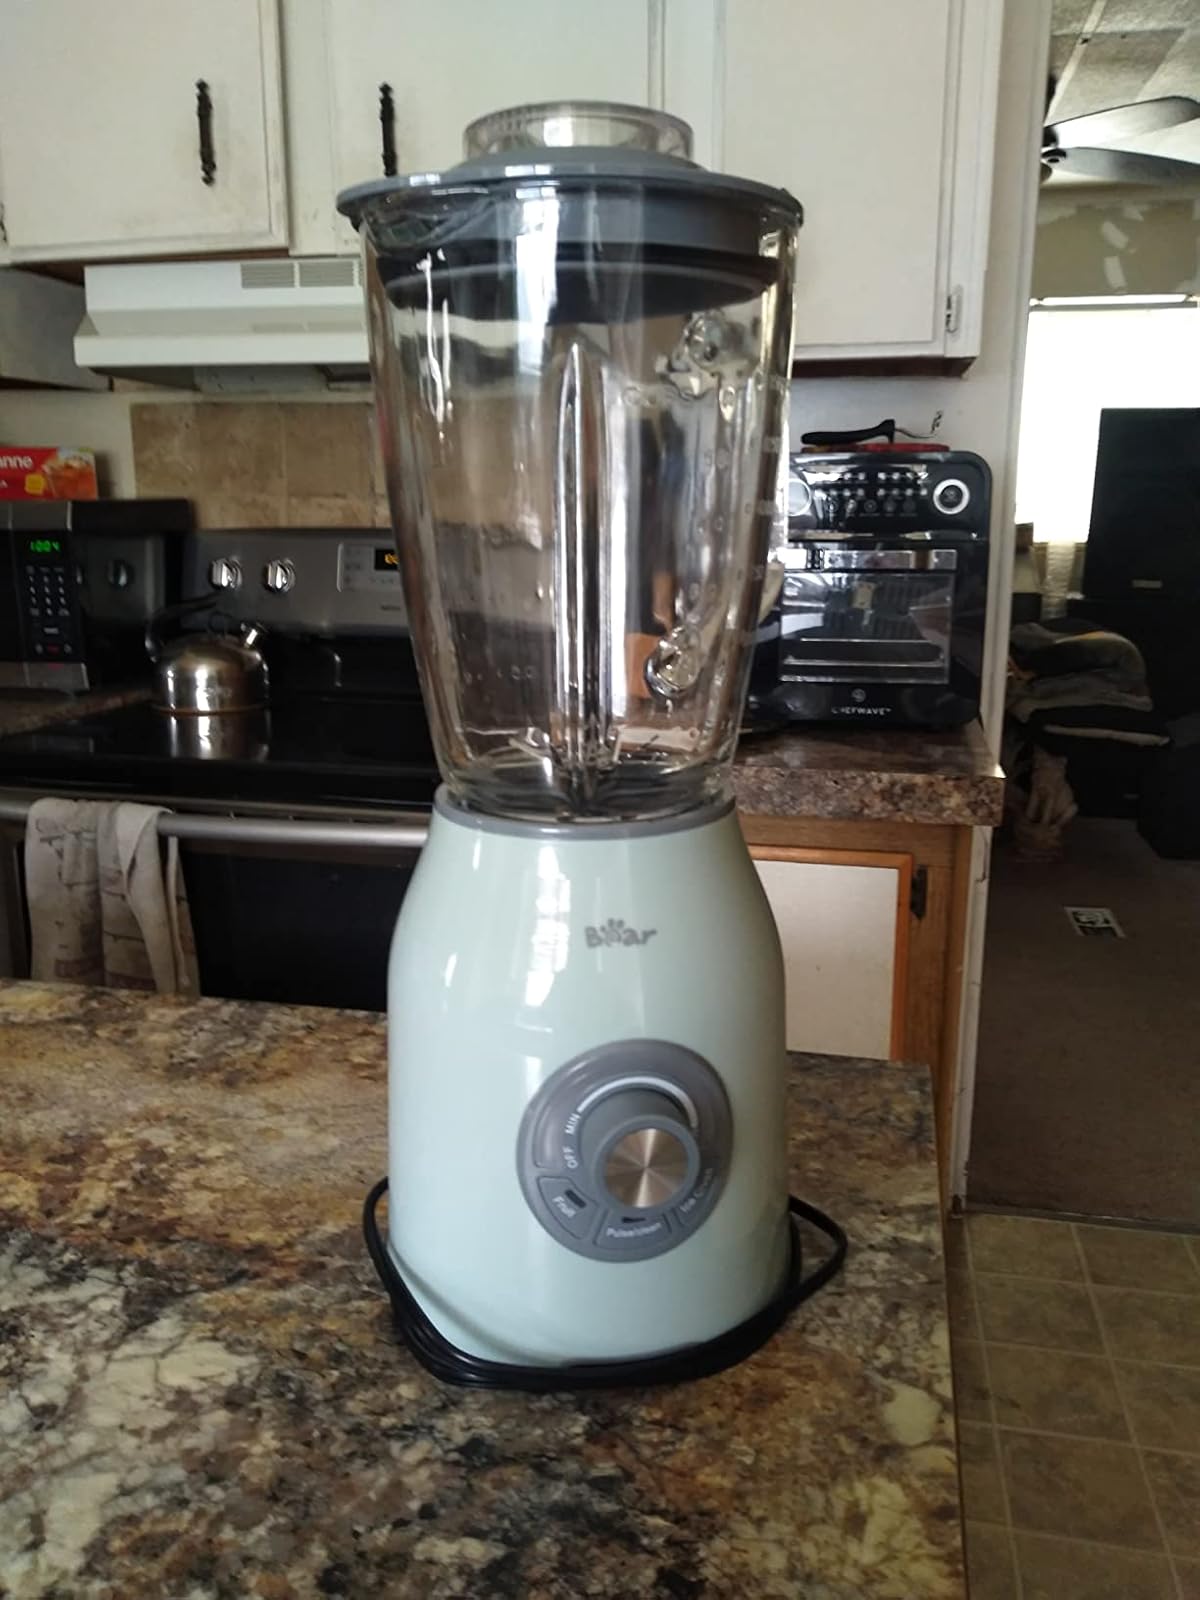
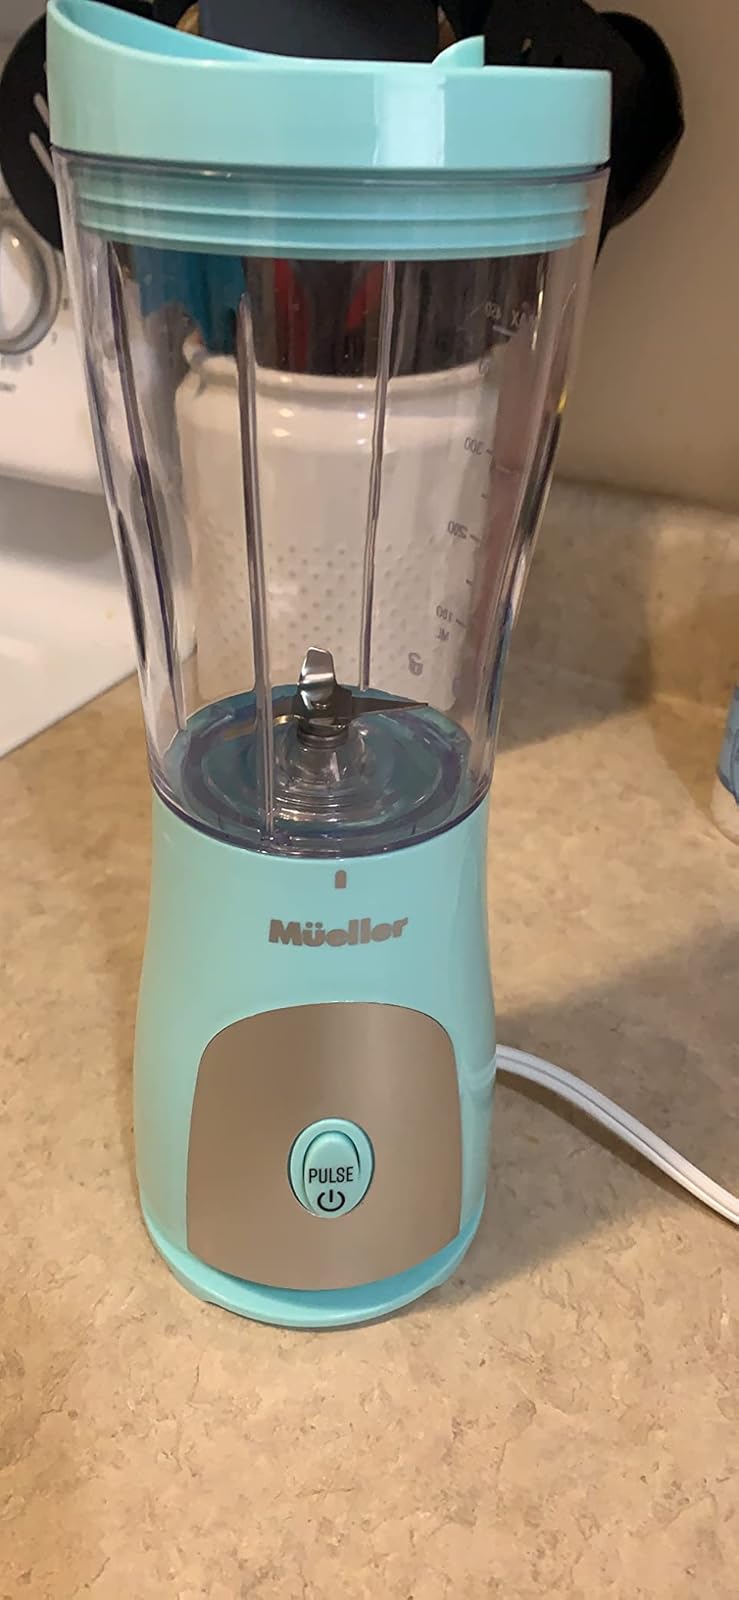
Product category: items_blender
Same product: no